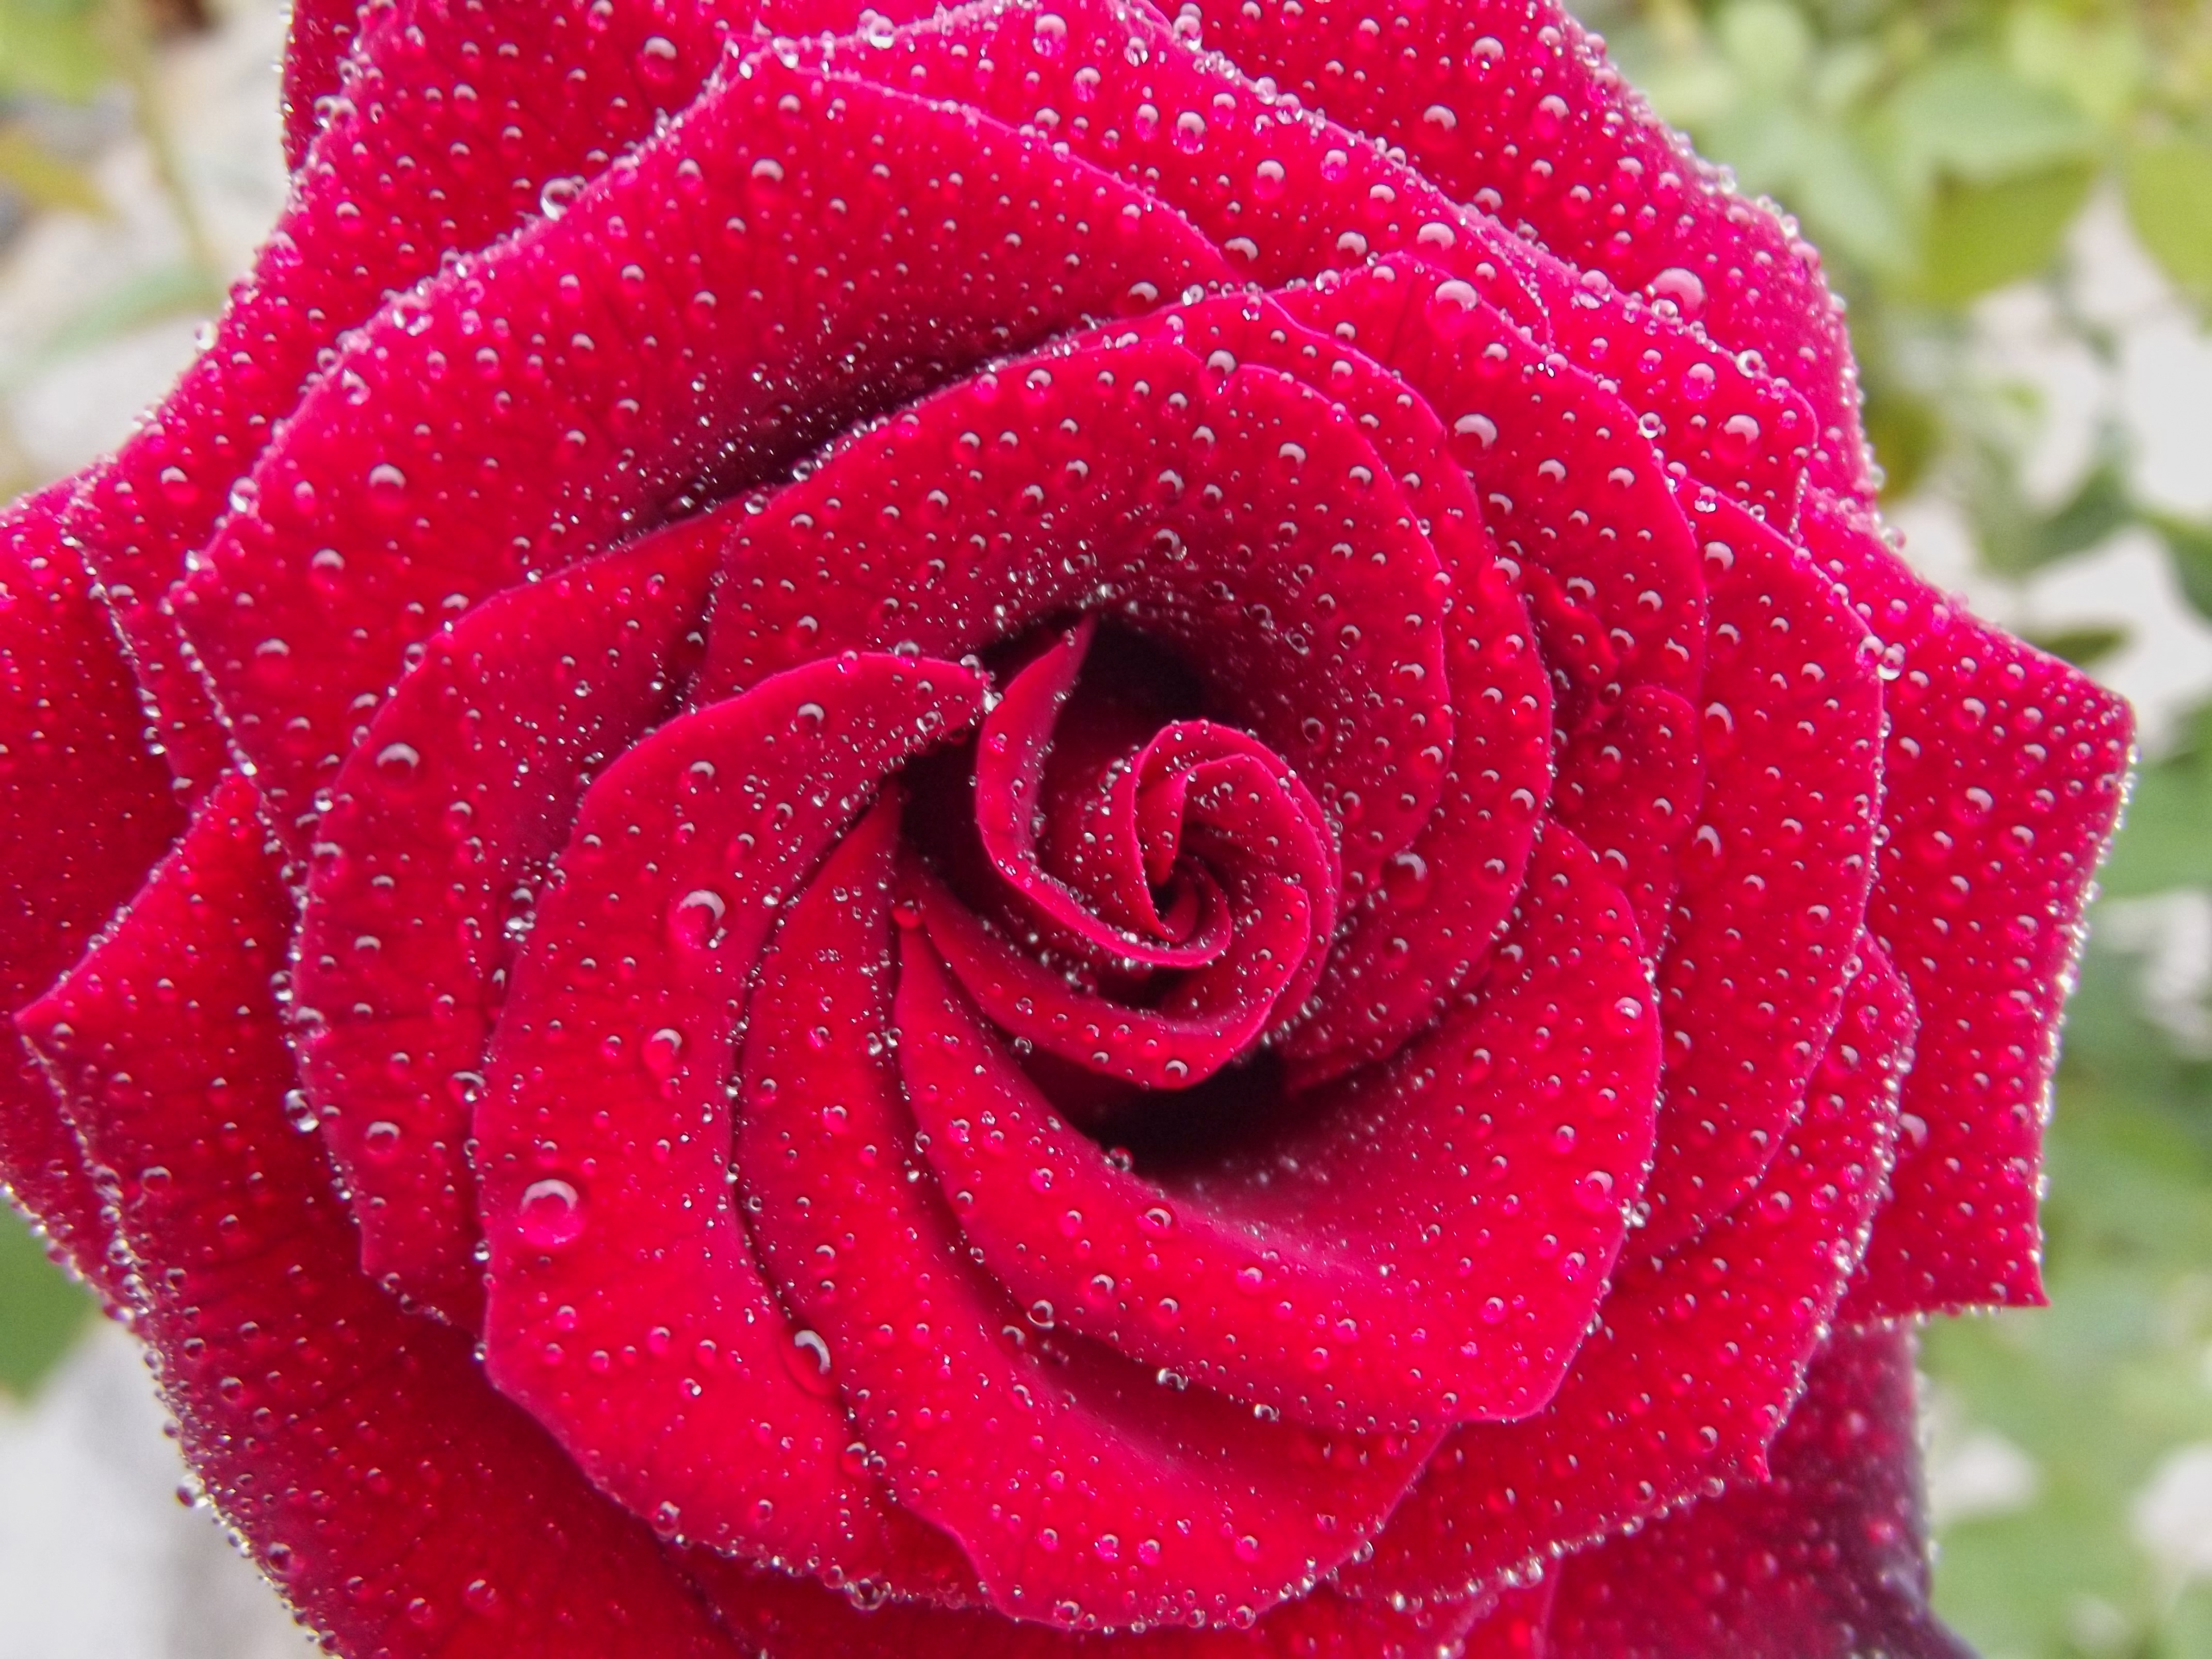
water, drop, plant, rain, flower, petal, rose, red, macro, garden, pink, close, close up, turkey, beautiful, magnificent, floribunda, macro photography, flowering plant, garden roses, rose family, plant stem, land plant, rosa centifolia, rose order